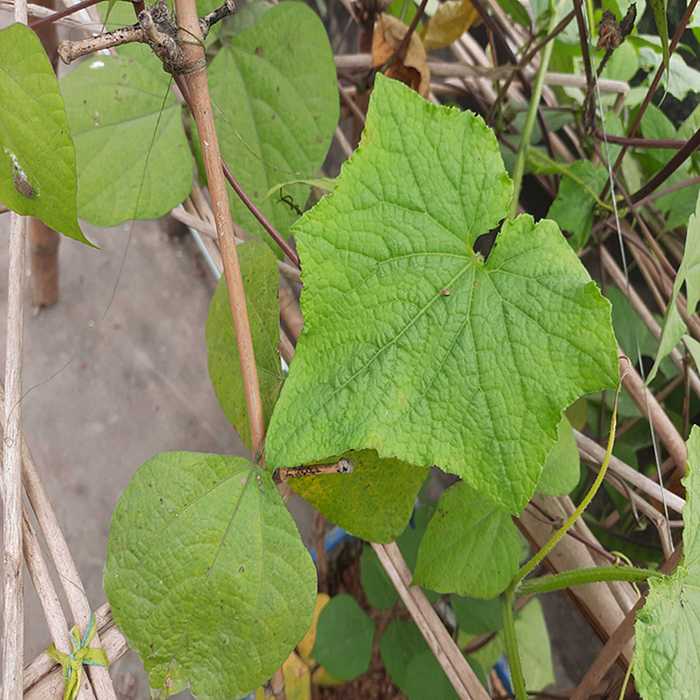
Plant: Cucumber
Label: Fresh leaf